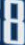
Number: 8